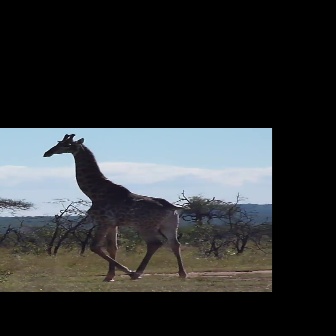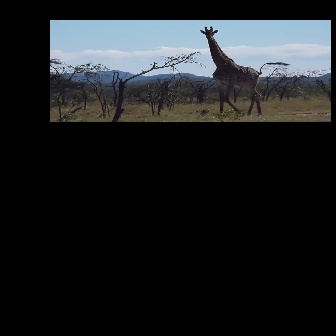
  Please identify the target specified by the bounding box [42,133,190,281] in the first image and locate it in the second image. Return the coordinates in [x_min,y_min,x_max,y_max] format.
Answer: [199,25,290,117]